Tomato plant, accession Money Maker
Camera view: bottom (45 deg); turntable rotation: 30 degrees
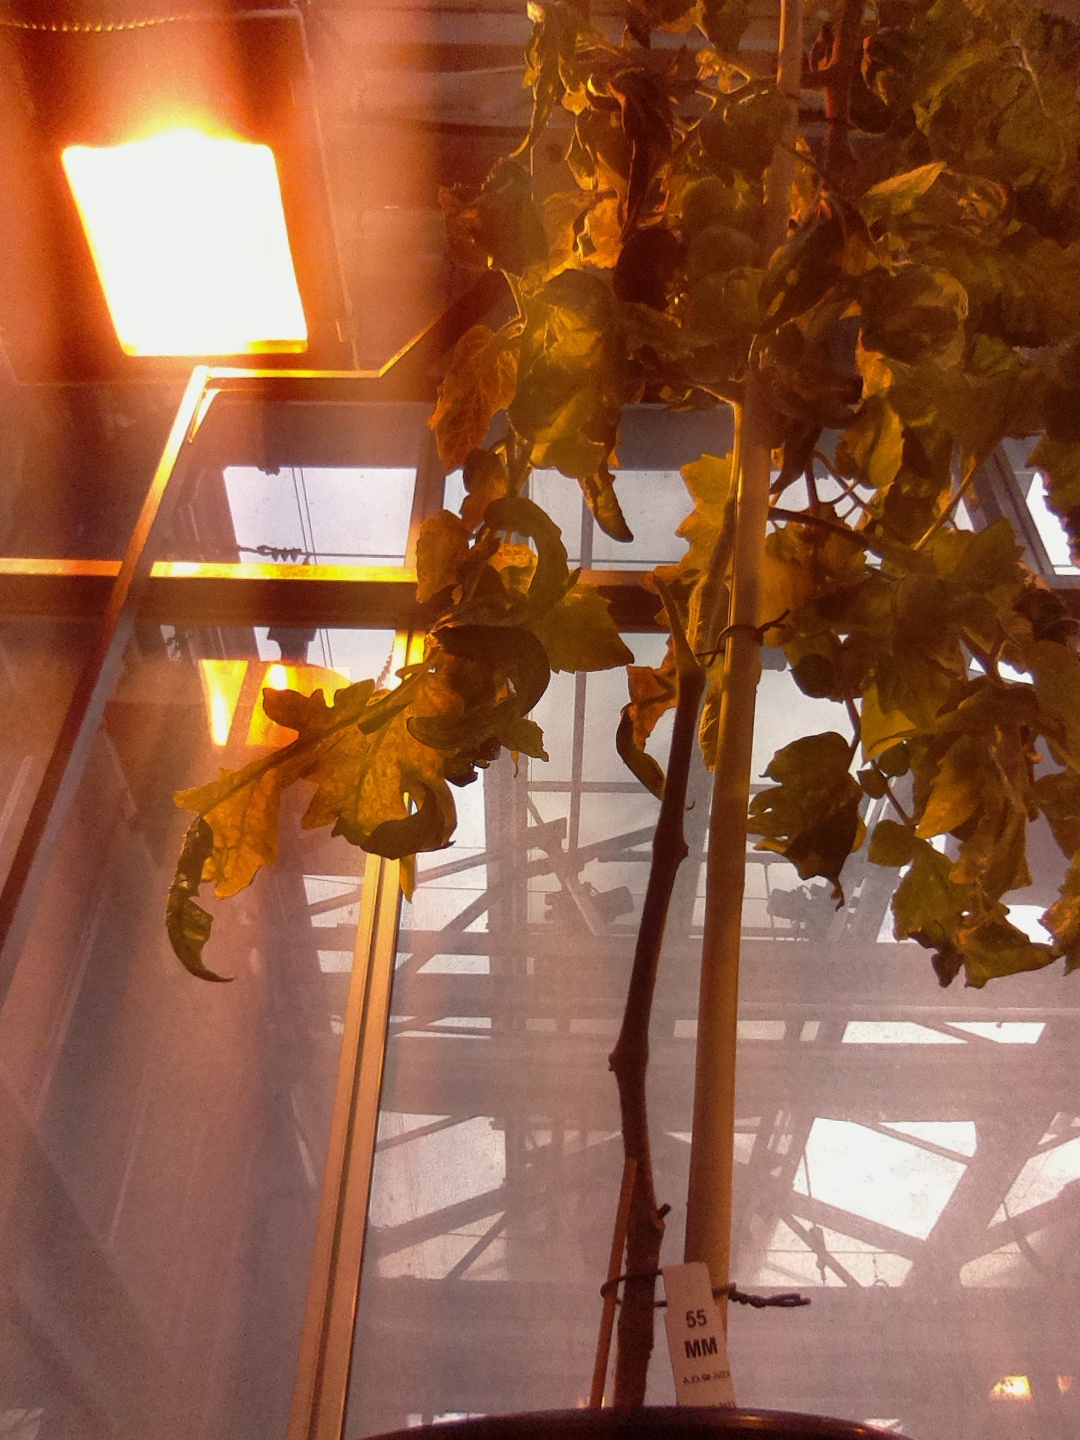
BBCH growth stage 77: 70%-80% of final fruit size